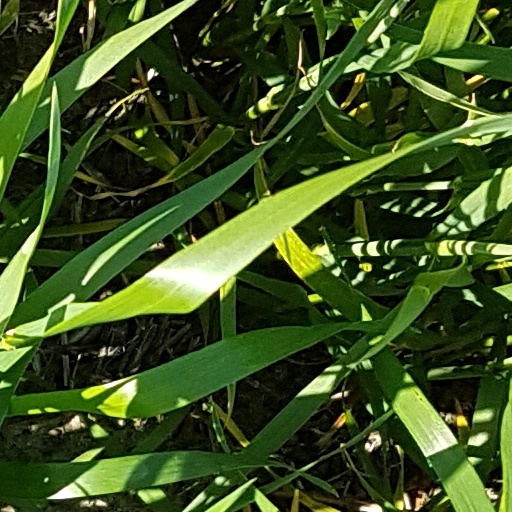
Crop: wheat